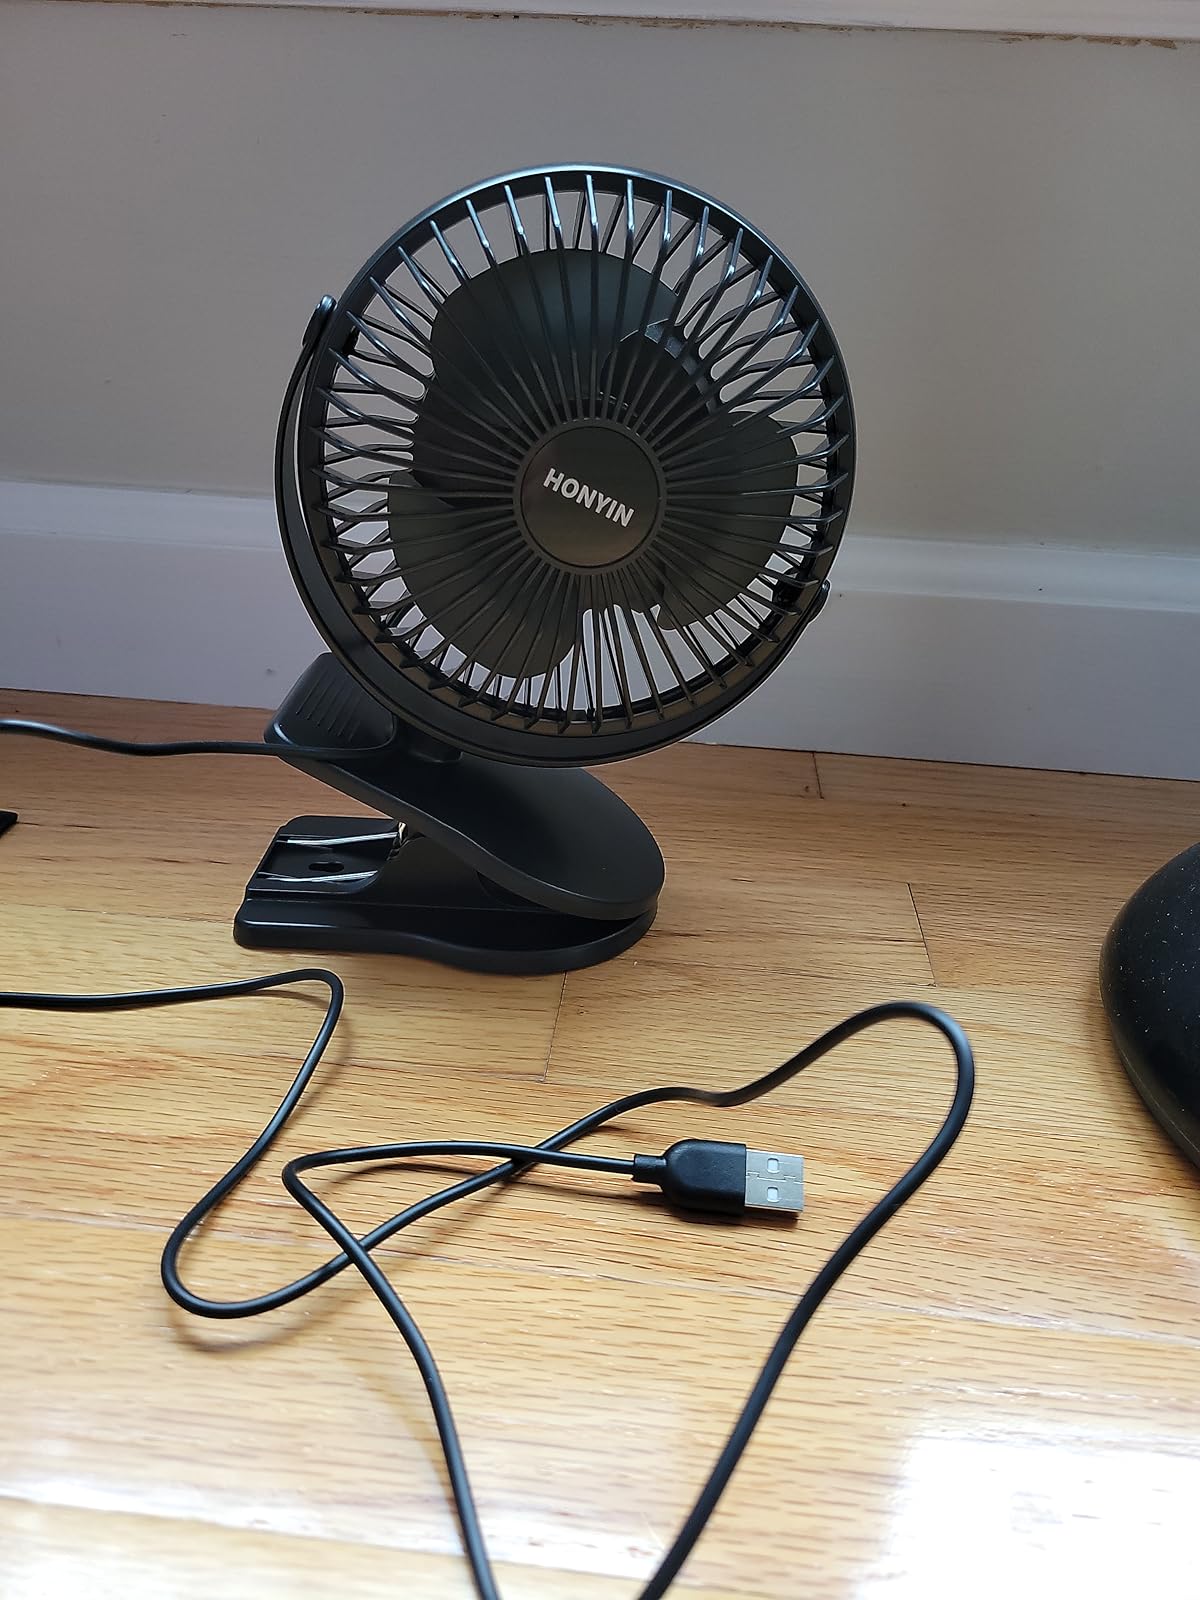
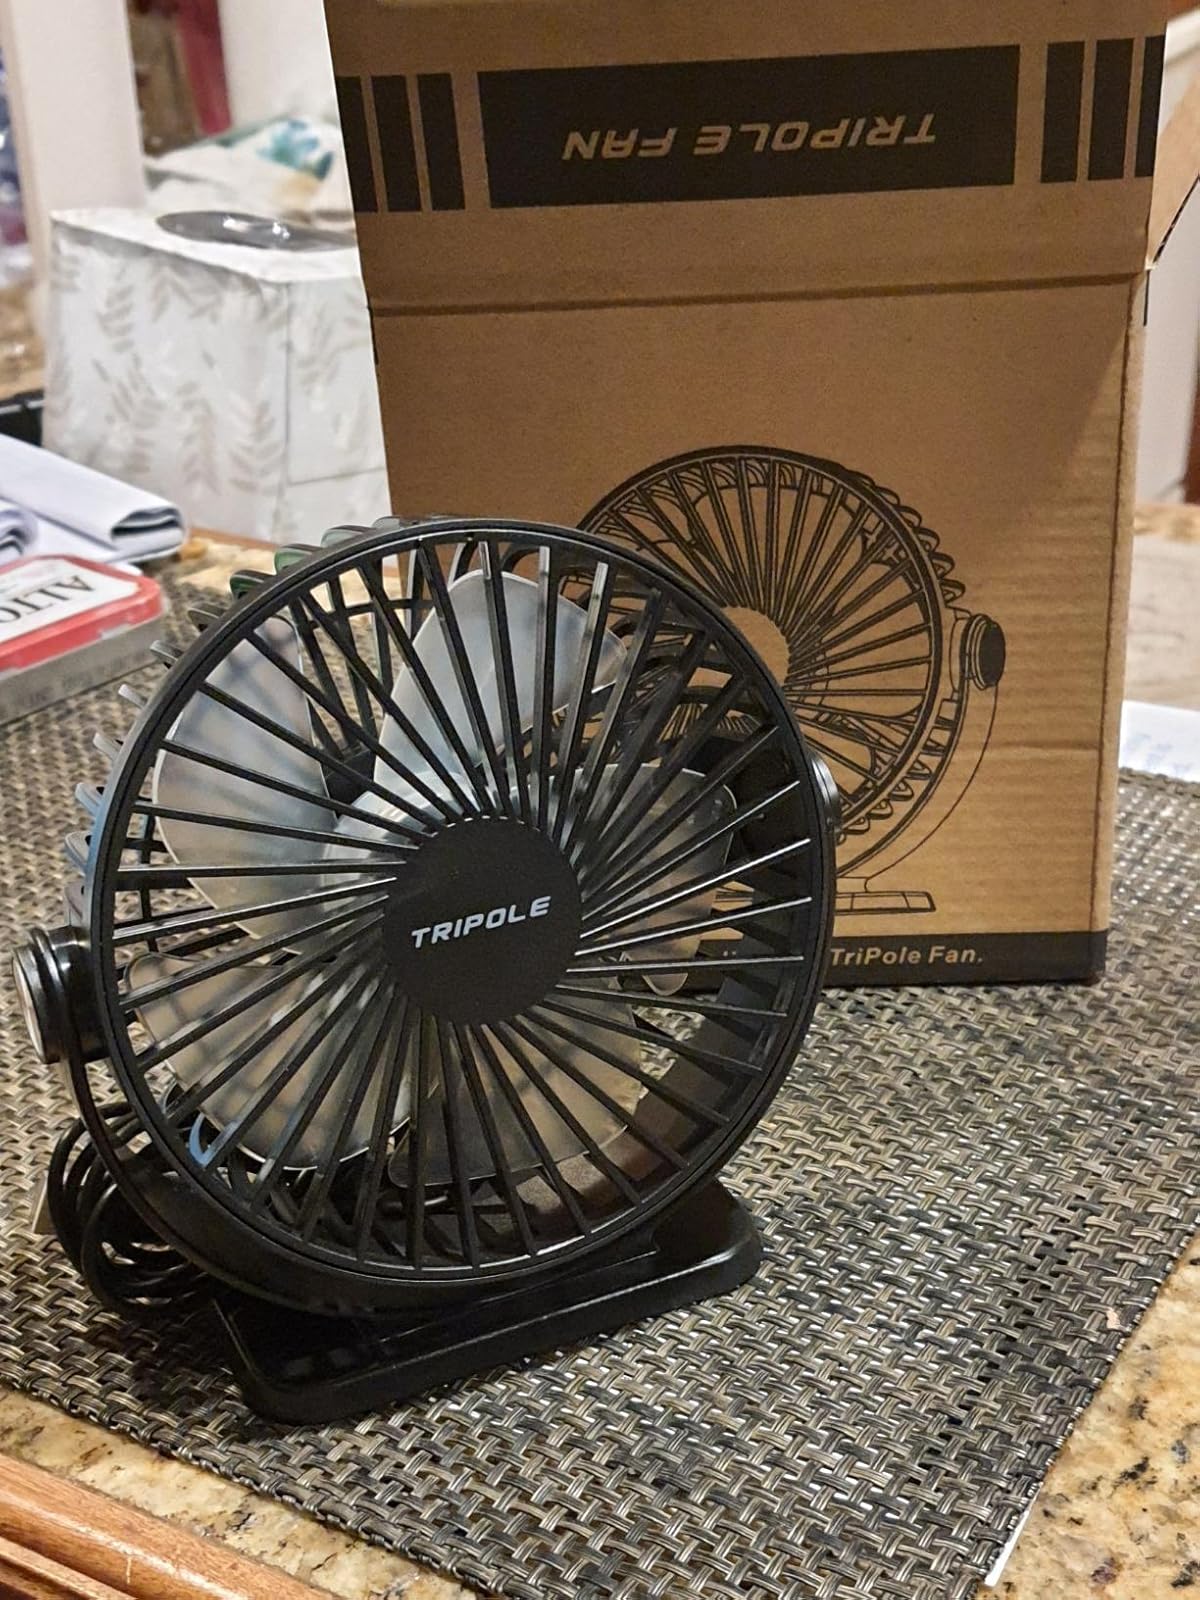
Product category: fan
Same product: no